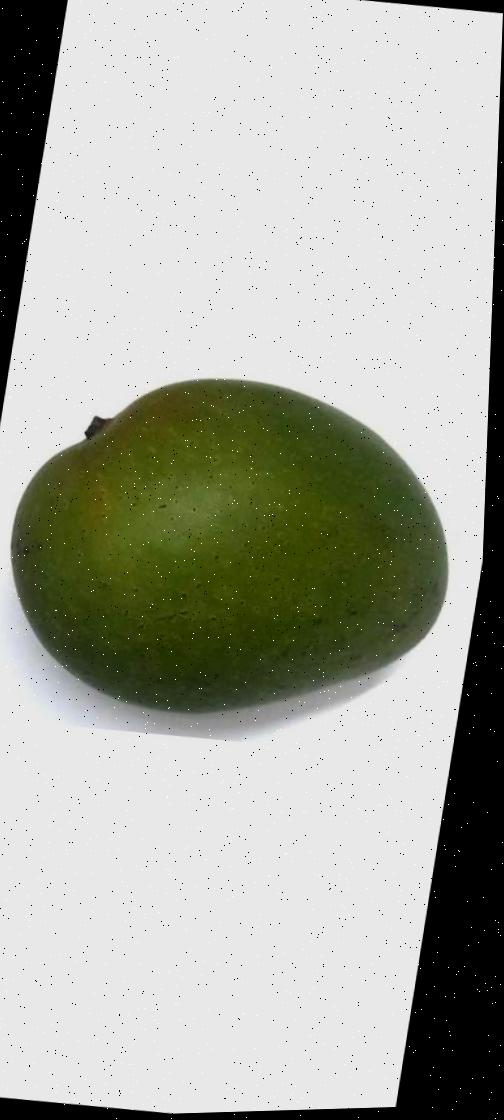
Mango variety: Ashshina Zhinuk